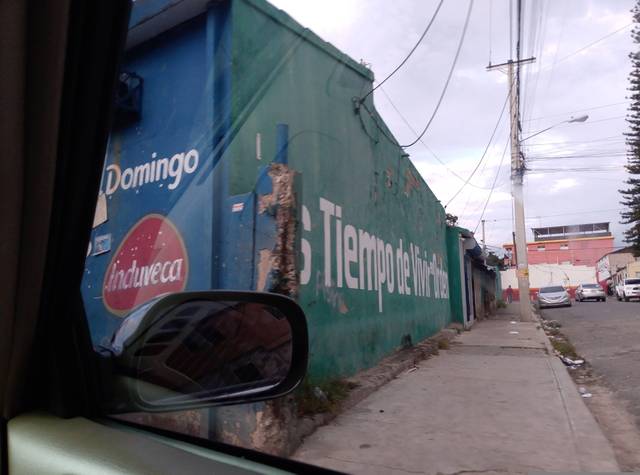
Region: Dominican Republic
Coordinates: 19.482, -70.708